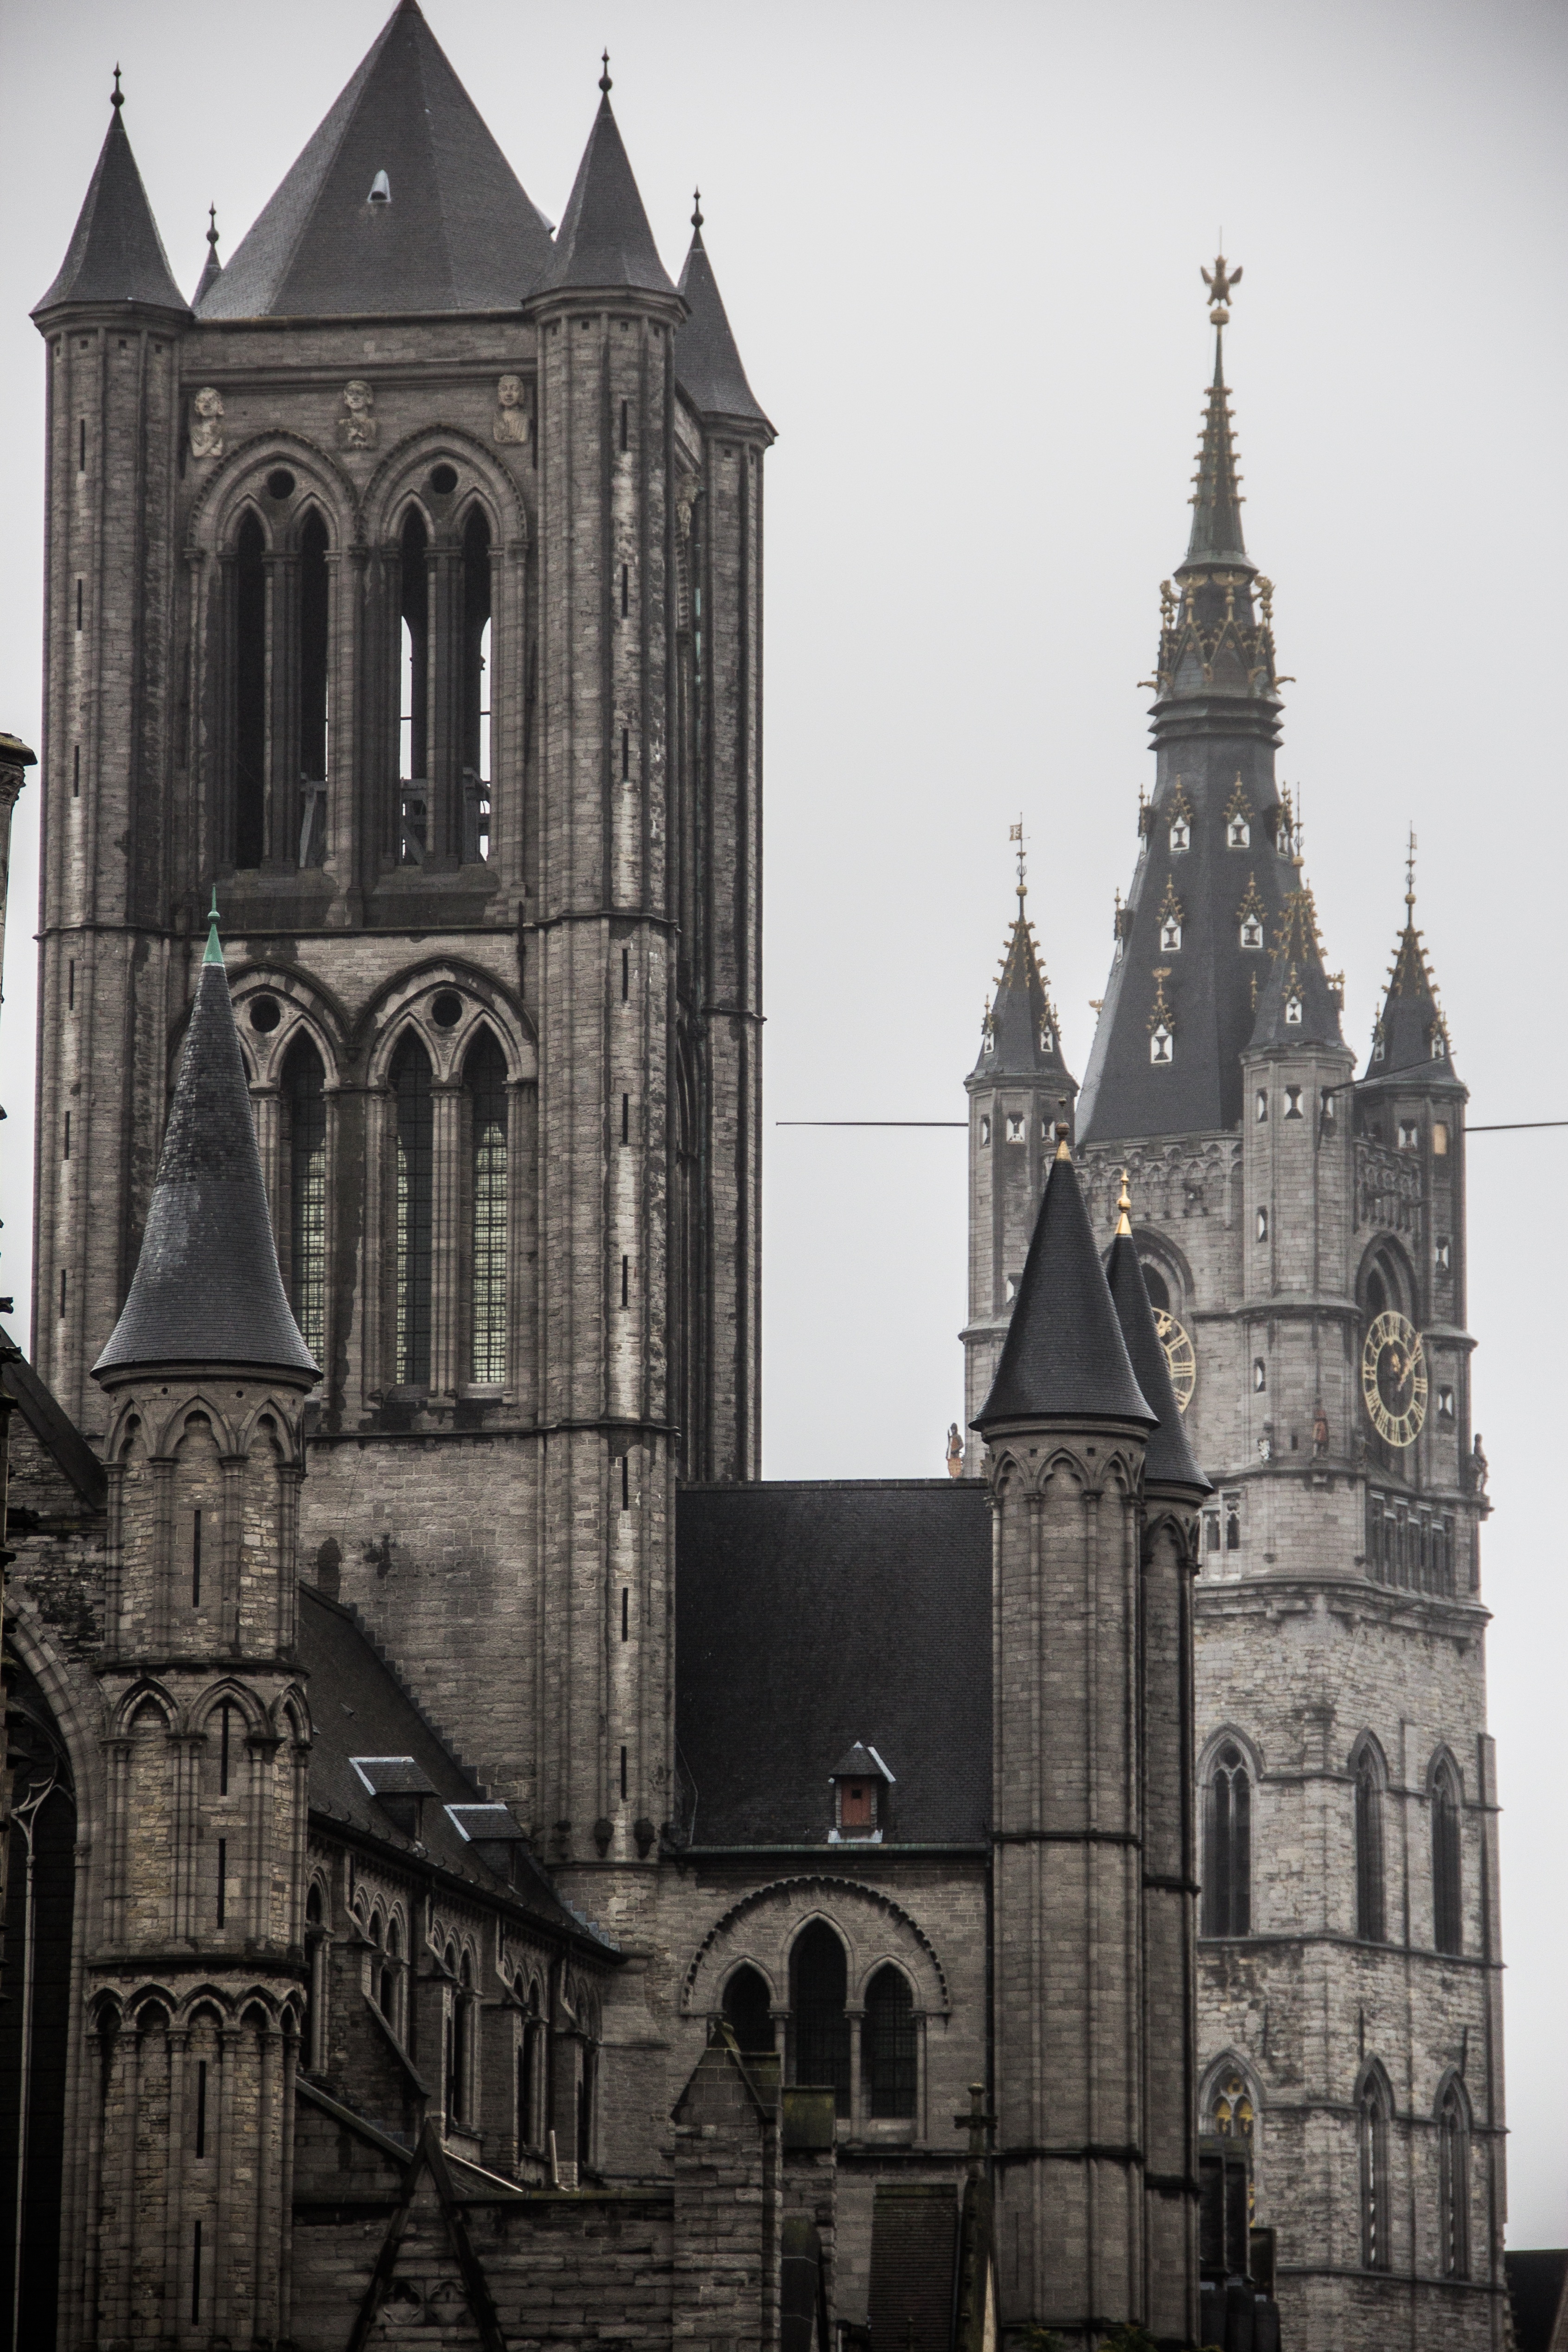
architecture, building, city, monument, facade, church, cathedral, chapel, monochrome, place of worship, historic building, belgium, spire, steeple, monastery, center, gothic architecture, church tower, 13th century, historical center, ghent, belfry of ghent, belfry tower, saint nicolas church, corn market, crossing tower